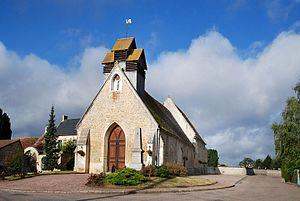
Fresné-la-Mère (Calvados)
Fresné-la-Mère est une commune française, située dans le département du Calvados en région Normandie, peuplée de 604 habitants.